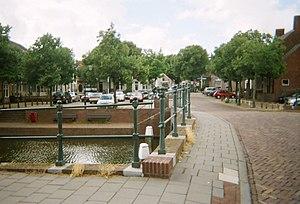
Katwijk est une commune et un village de la province de Hollande-Méridionale aux Pays-Bas, à la côte de la mer du Nord bien connue pour ses plages. La commune compte 64 717 habitants.